Old Brick House (Biloxi, Mississippi)

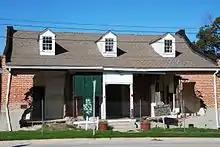
Hurricane Katrina's storm surge collapsed the rear wall in 2005

In 2005, the house was severely damaged by Hurricane Katrina when it was inundated with of water from the storm surge. But, the structure survived and was restored to be historically accurate. As of 2011, the Old Brick House was one of only two antebellum homes still standing in Biloxi.